Korean architecture

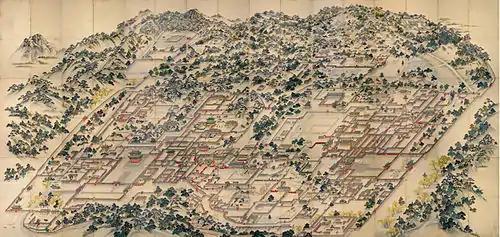
"Donggwoldo", a landscape of the once extensive grounds of Changdeokgung, a UNESCO World Heritage Site, and Changgyeonggung. Painted c. 1830.

The Joseon dynasty was founded in 1392. Joseon architecture was used from the 14th century to the beginning of 20th century.